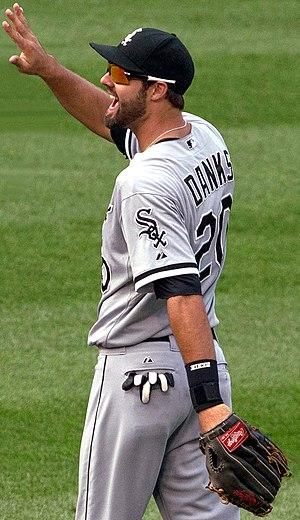
Jordan Cooper Danks est un voltigeur de la Ligue majeure de baseball sous contrat avec les Rangers du Texas.